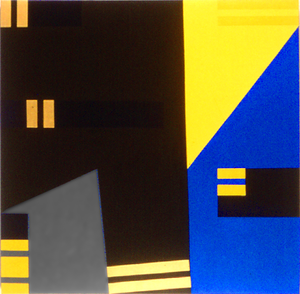
Jacques Palumbo, peintre, sculpteur et écrivain est né le 16 septembre 1939 à Philippeville, en Algérie. Il est décédé le 4 juin 2018 à Montréal, Canada.